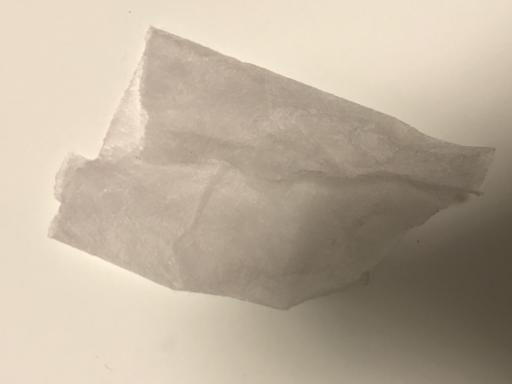
Waste category: trash